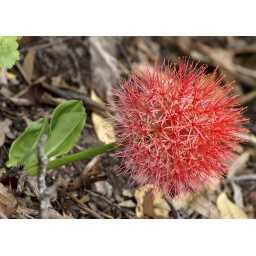
Giselle has lots of unusual flowers and plants growing in her garden.